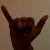
The image shows a hand gesture representing the letter 'Y' in Indian Sign Language.